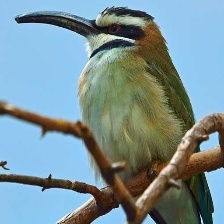
Species: WHITE THROATED BEE EATER
Scientific name: MEROPS ALBICOLLIS
ImageNet parent category: bee_eater